Bent Schmidt-Hansen

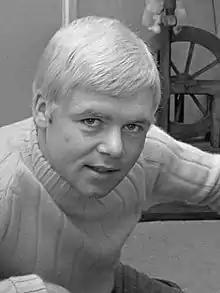
Bent Schmidt Hansen (1969)

Bent Schmidt-Hansen (27 November 1946 – 1 July 2013) was a Danish professional football winger who played for PSV Eindhoven during an injury-shortened career.